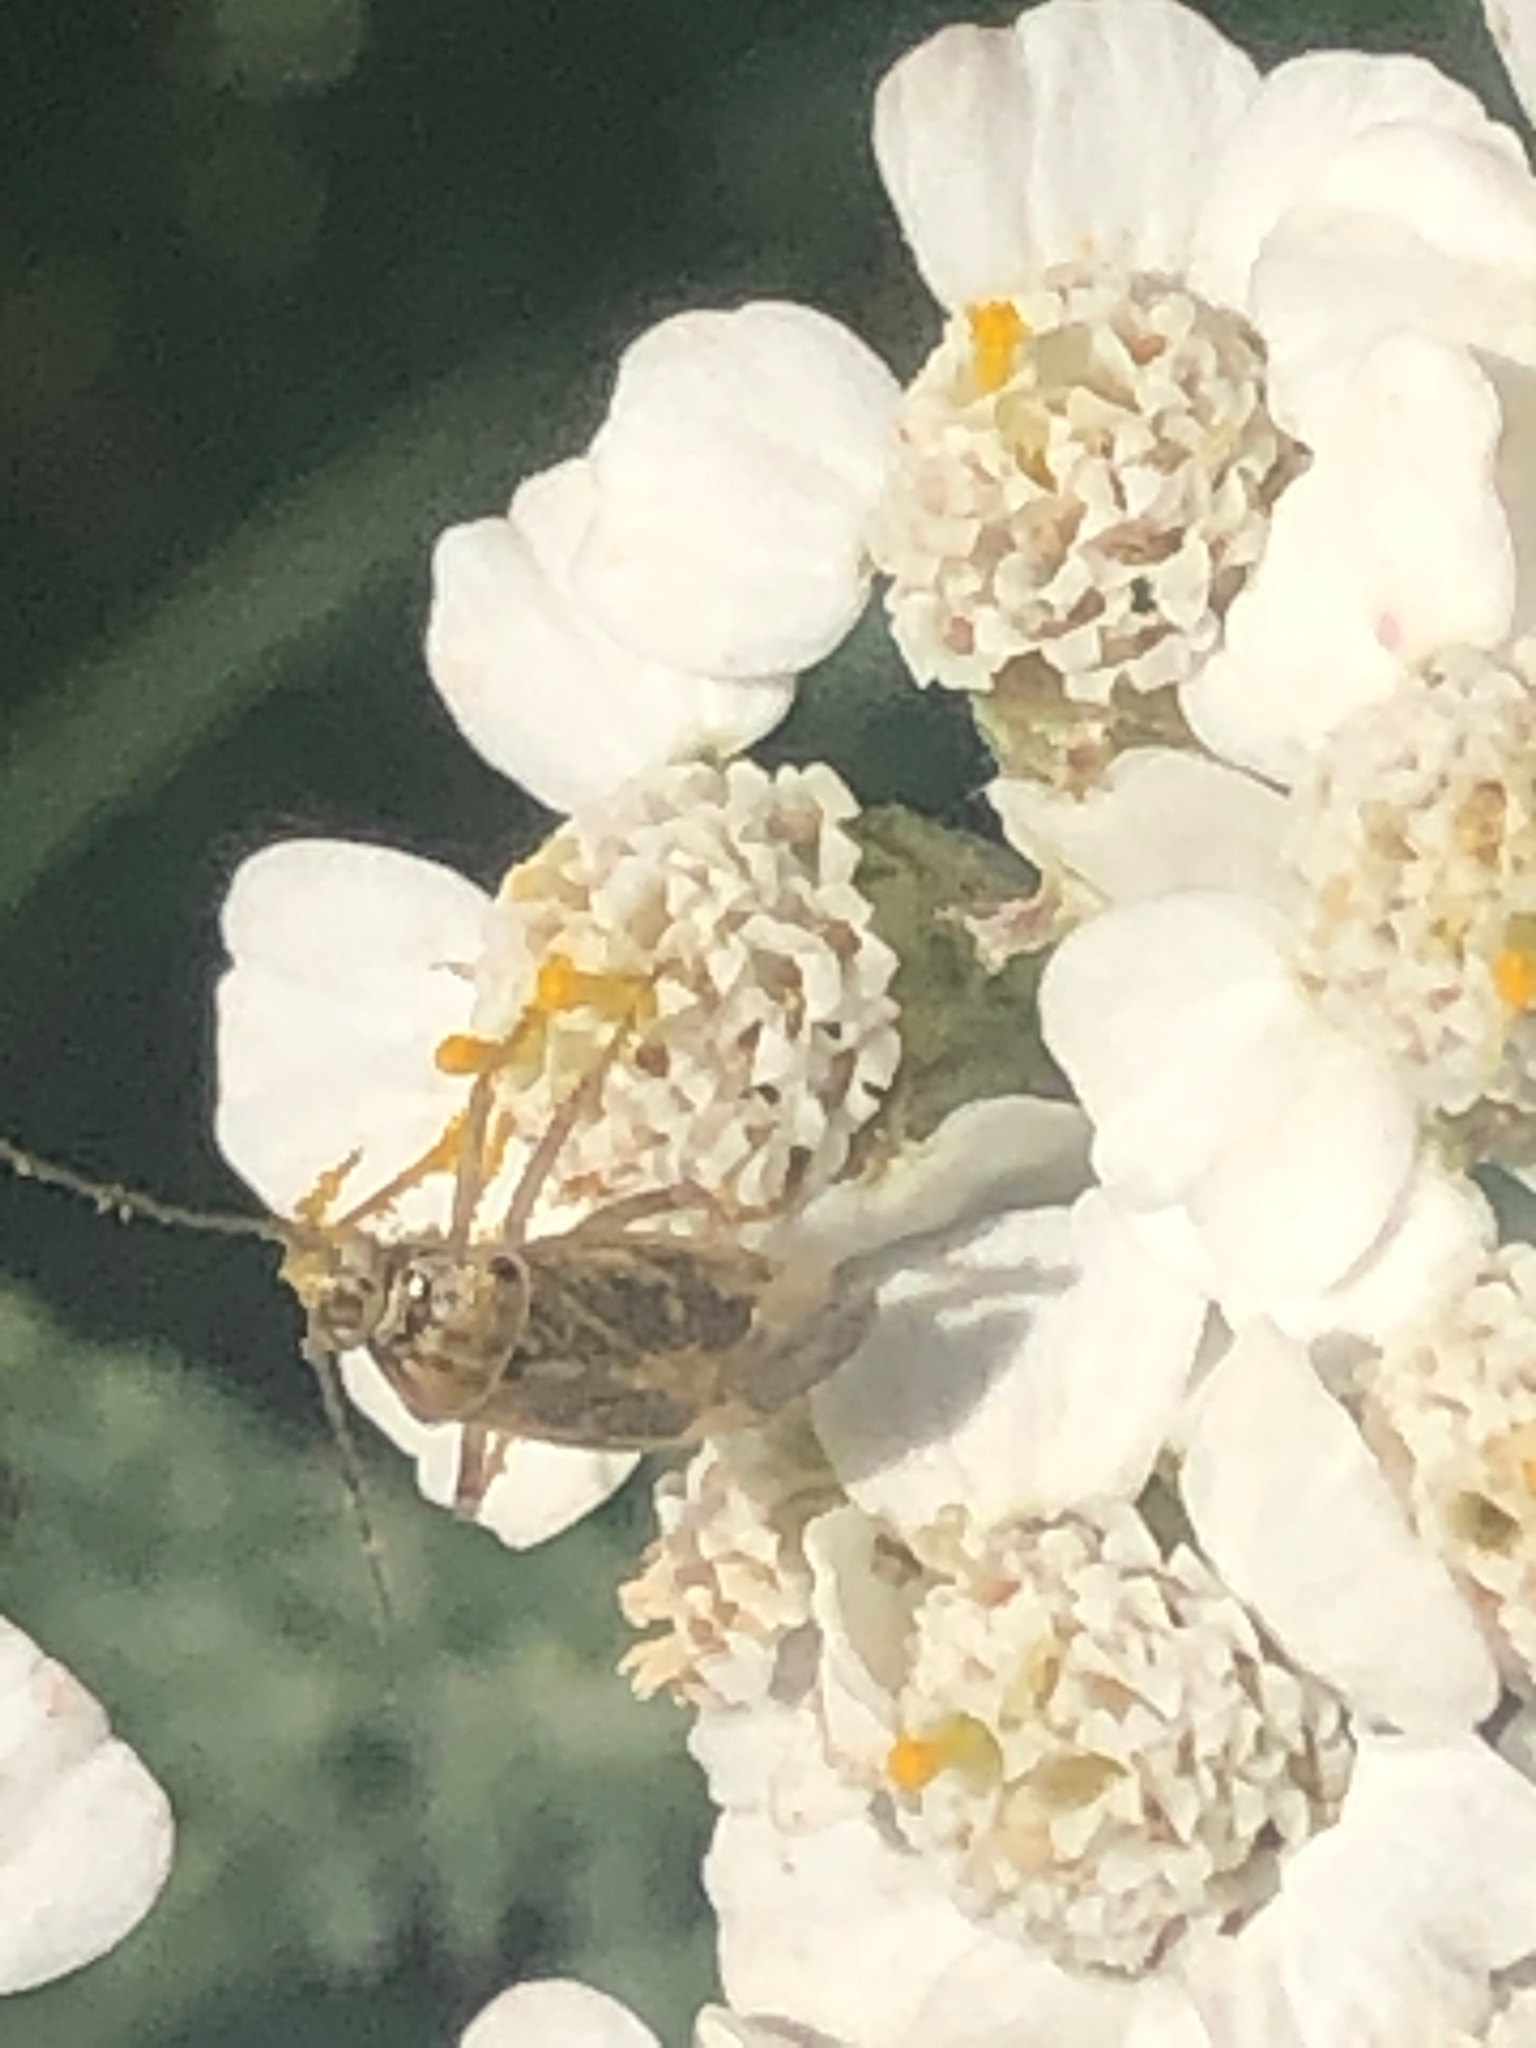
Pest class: lygus_bug